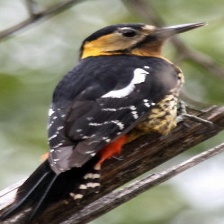
Species: DARJEELING WOODPECKER
Scientific name: DENDROCOPOS DARJELLENSIS